Nobbys Head

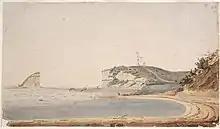
Nobby's Island and pier, Newcastle, 23 January 1820 / [watercolour by unknown artist

The location of the foundation is unknown but a modern plaque was placed in 2010 where people believed it was to mark the Macquarie 2010 celebrations. The 2010 plaque was designed by Auchmuty Library designer Danylo Motyka. On 13 August 2013 with funding from the New South Wales government geophysicist from GBG Australia began a subsurface investigation using ground penetrating radar and electrical resistivity located the buried structure. The electrical resistivity found evidence of a possible human construction around 1 metre below the surface.